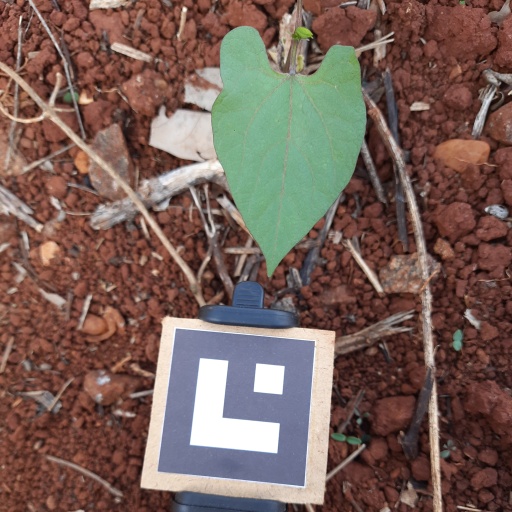
Observations: wavy surface, no eating holes, under shade